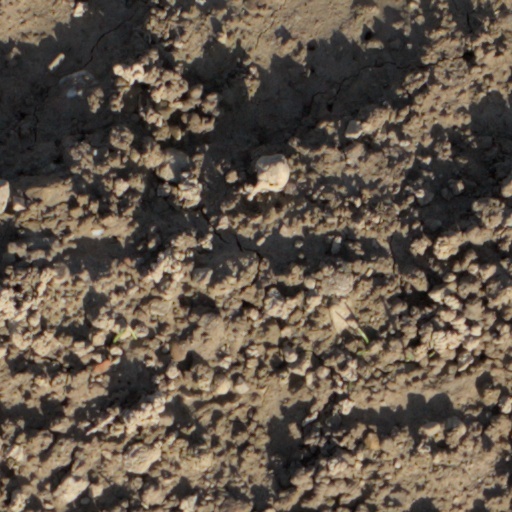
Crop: wheat